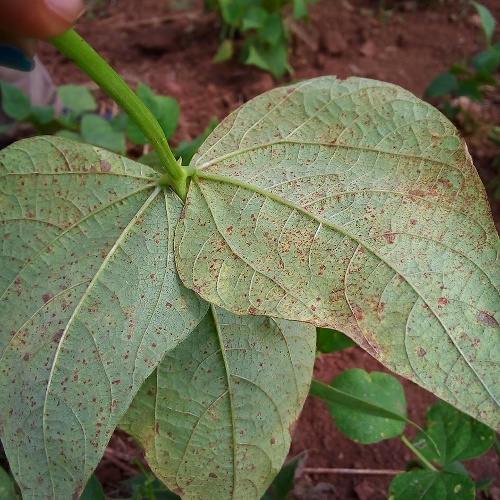
Leaf condition: bean_rust